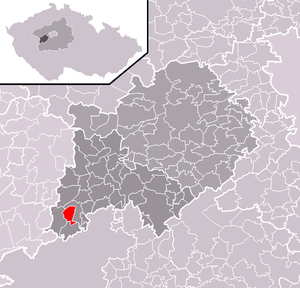
Jivina est une commune du district de Beroun, dans la région de Bohême-Centrale, en République tchèque. Sa population s'élevait à 194 habitants en 2020.